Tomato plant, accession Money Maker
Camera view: vertical (180 deg); turntable rotation: 240 degrees
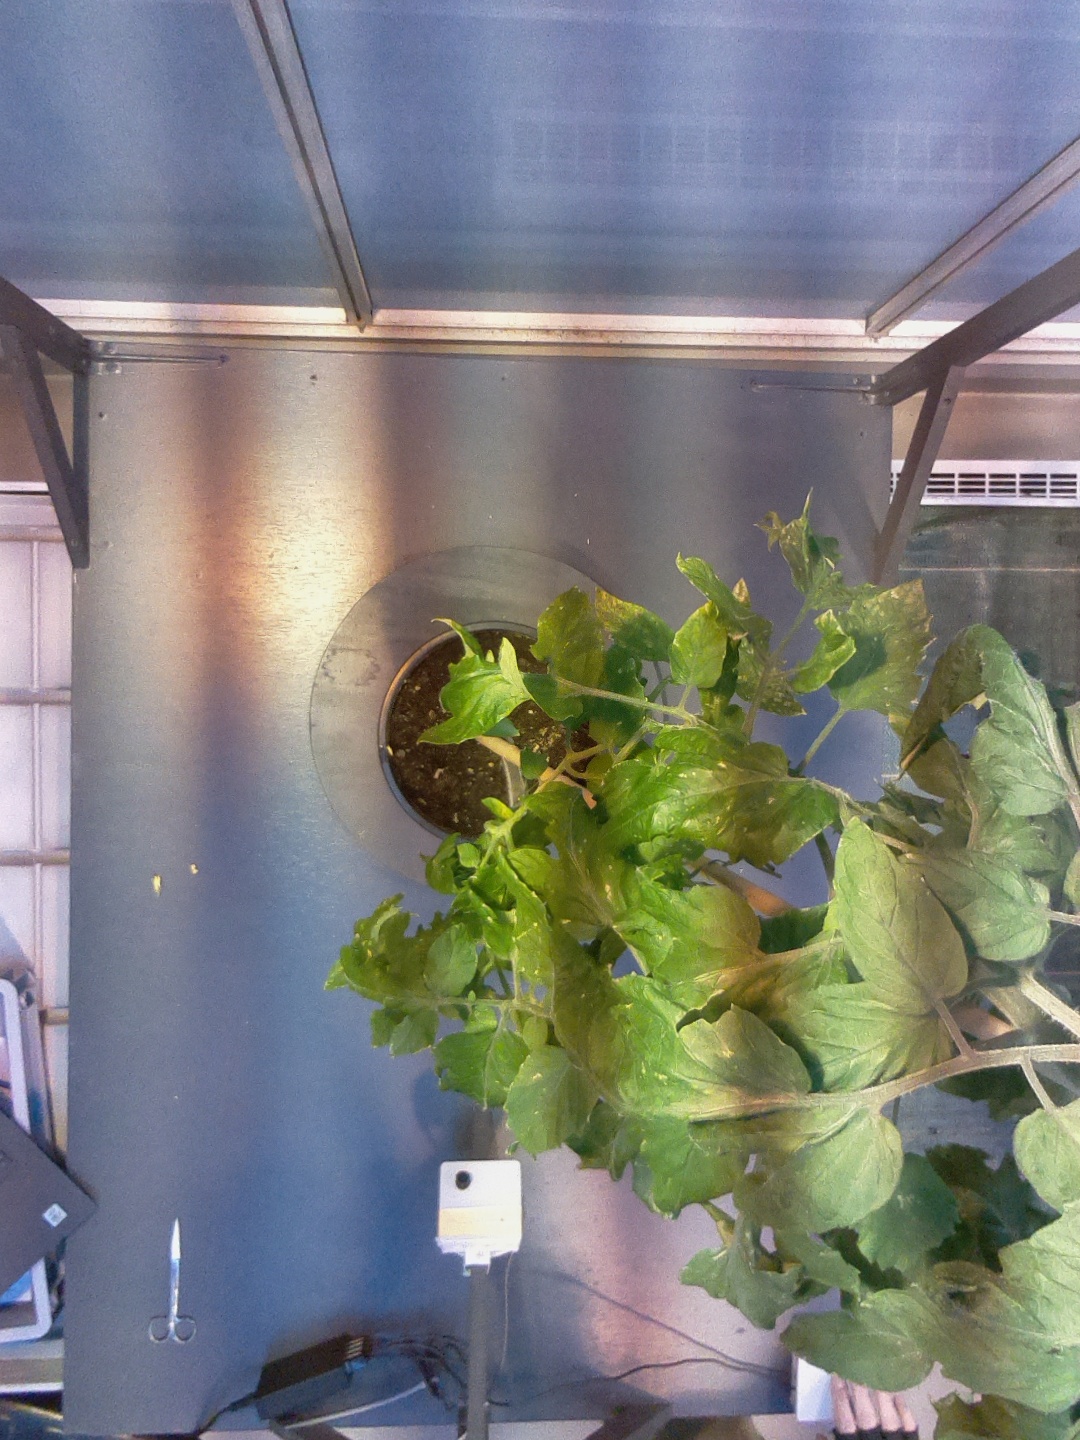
BBCH growth stage 74: 40%-50% of final fruit size